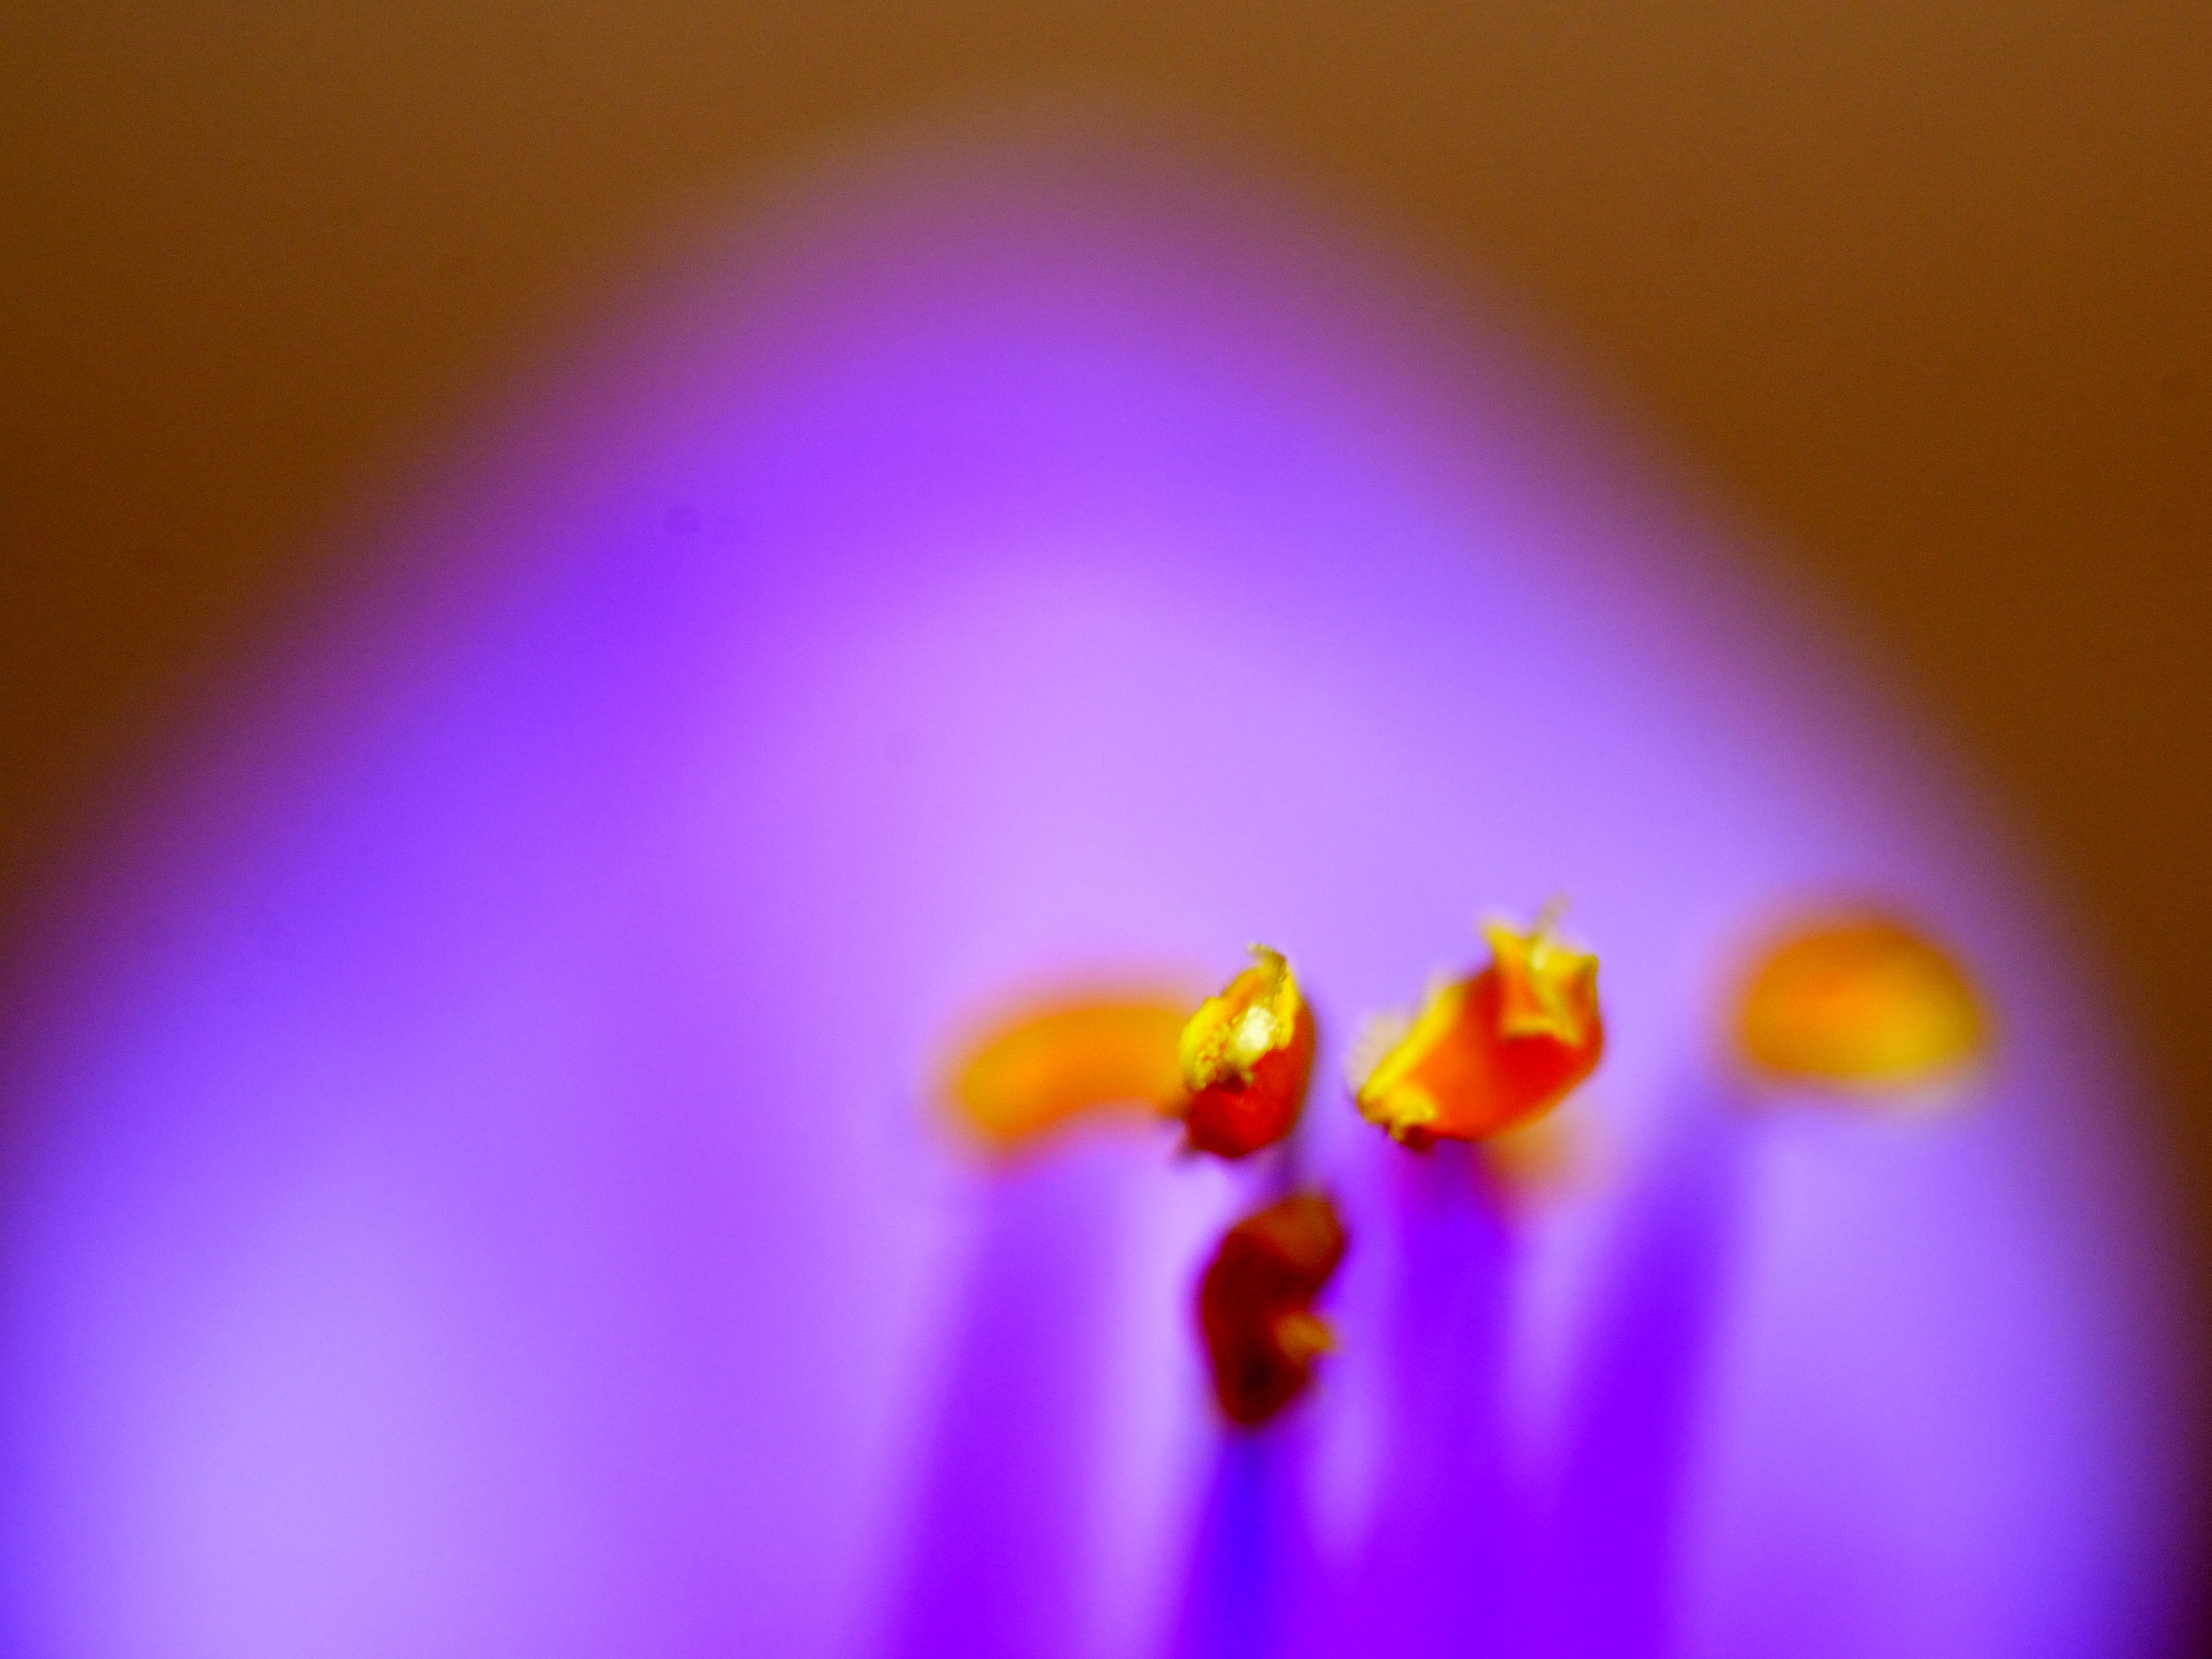
plant, sun, photography, sunlight, flower, petal, pollen, color, macro, yellow, flora, circle, close up, eye, amarillo, flor, organ, lila, macro photography, computer wallpaper